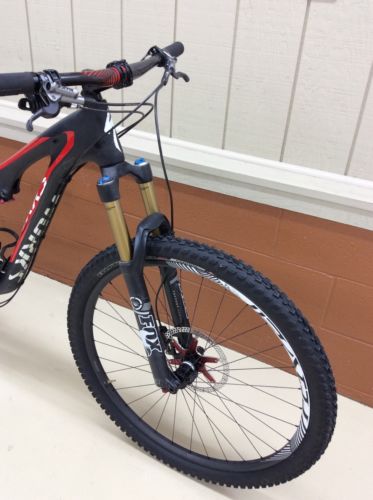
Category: bicycle